List of xxxHolic episodes

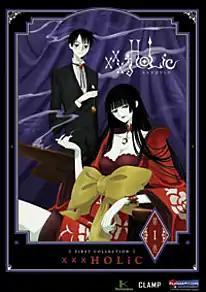
Cover of the first DVD compilation from "xxxHolic" released by Funimation Entertainment.

The anime series "xxxHolic" and its sequels are based on Clamp's manga series with the same name and were developed by Production I.G. It revolves around Kimihiro Watanuki, a high-school student disturbed by his ability to see the supernatural. He meets Yūko Ichihara, a powerful witch, who owns a wish-granting shop. Watanuki requests to have his ability to see spirits removed and as payment, Yūko hires him to work in the shop, resulting in his encounter with various supernatural adventures.